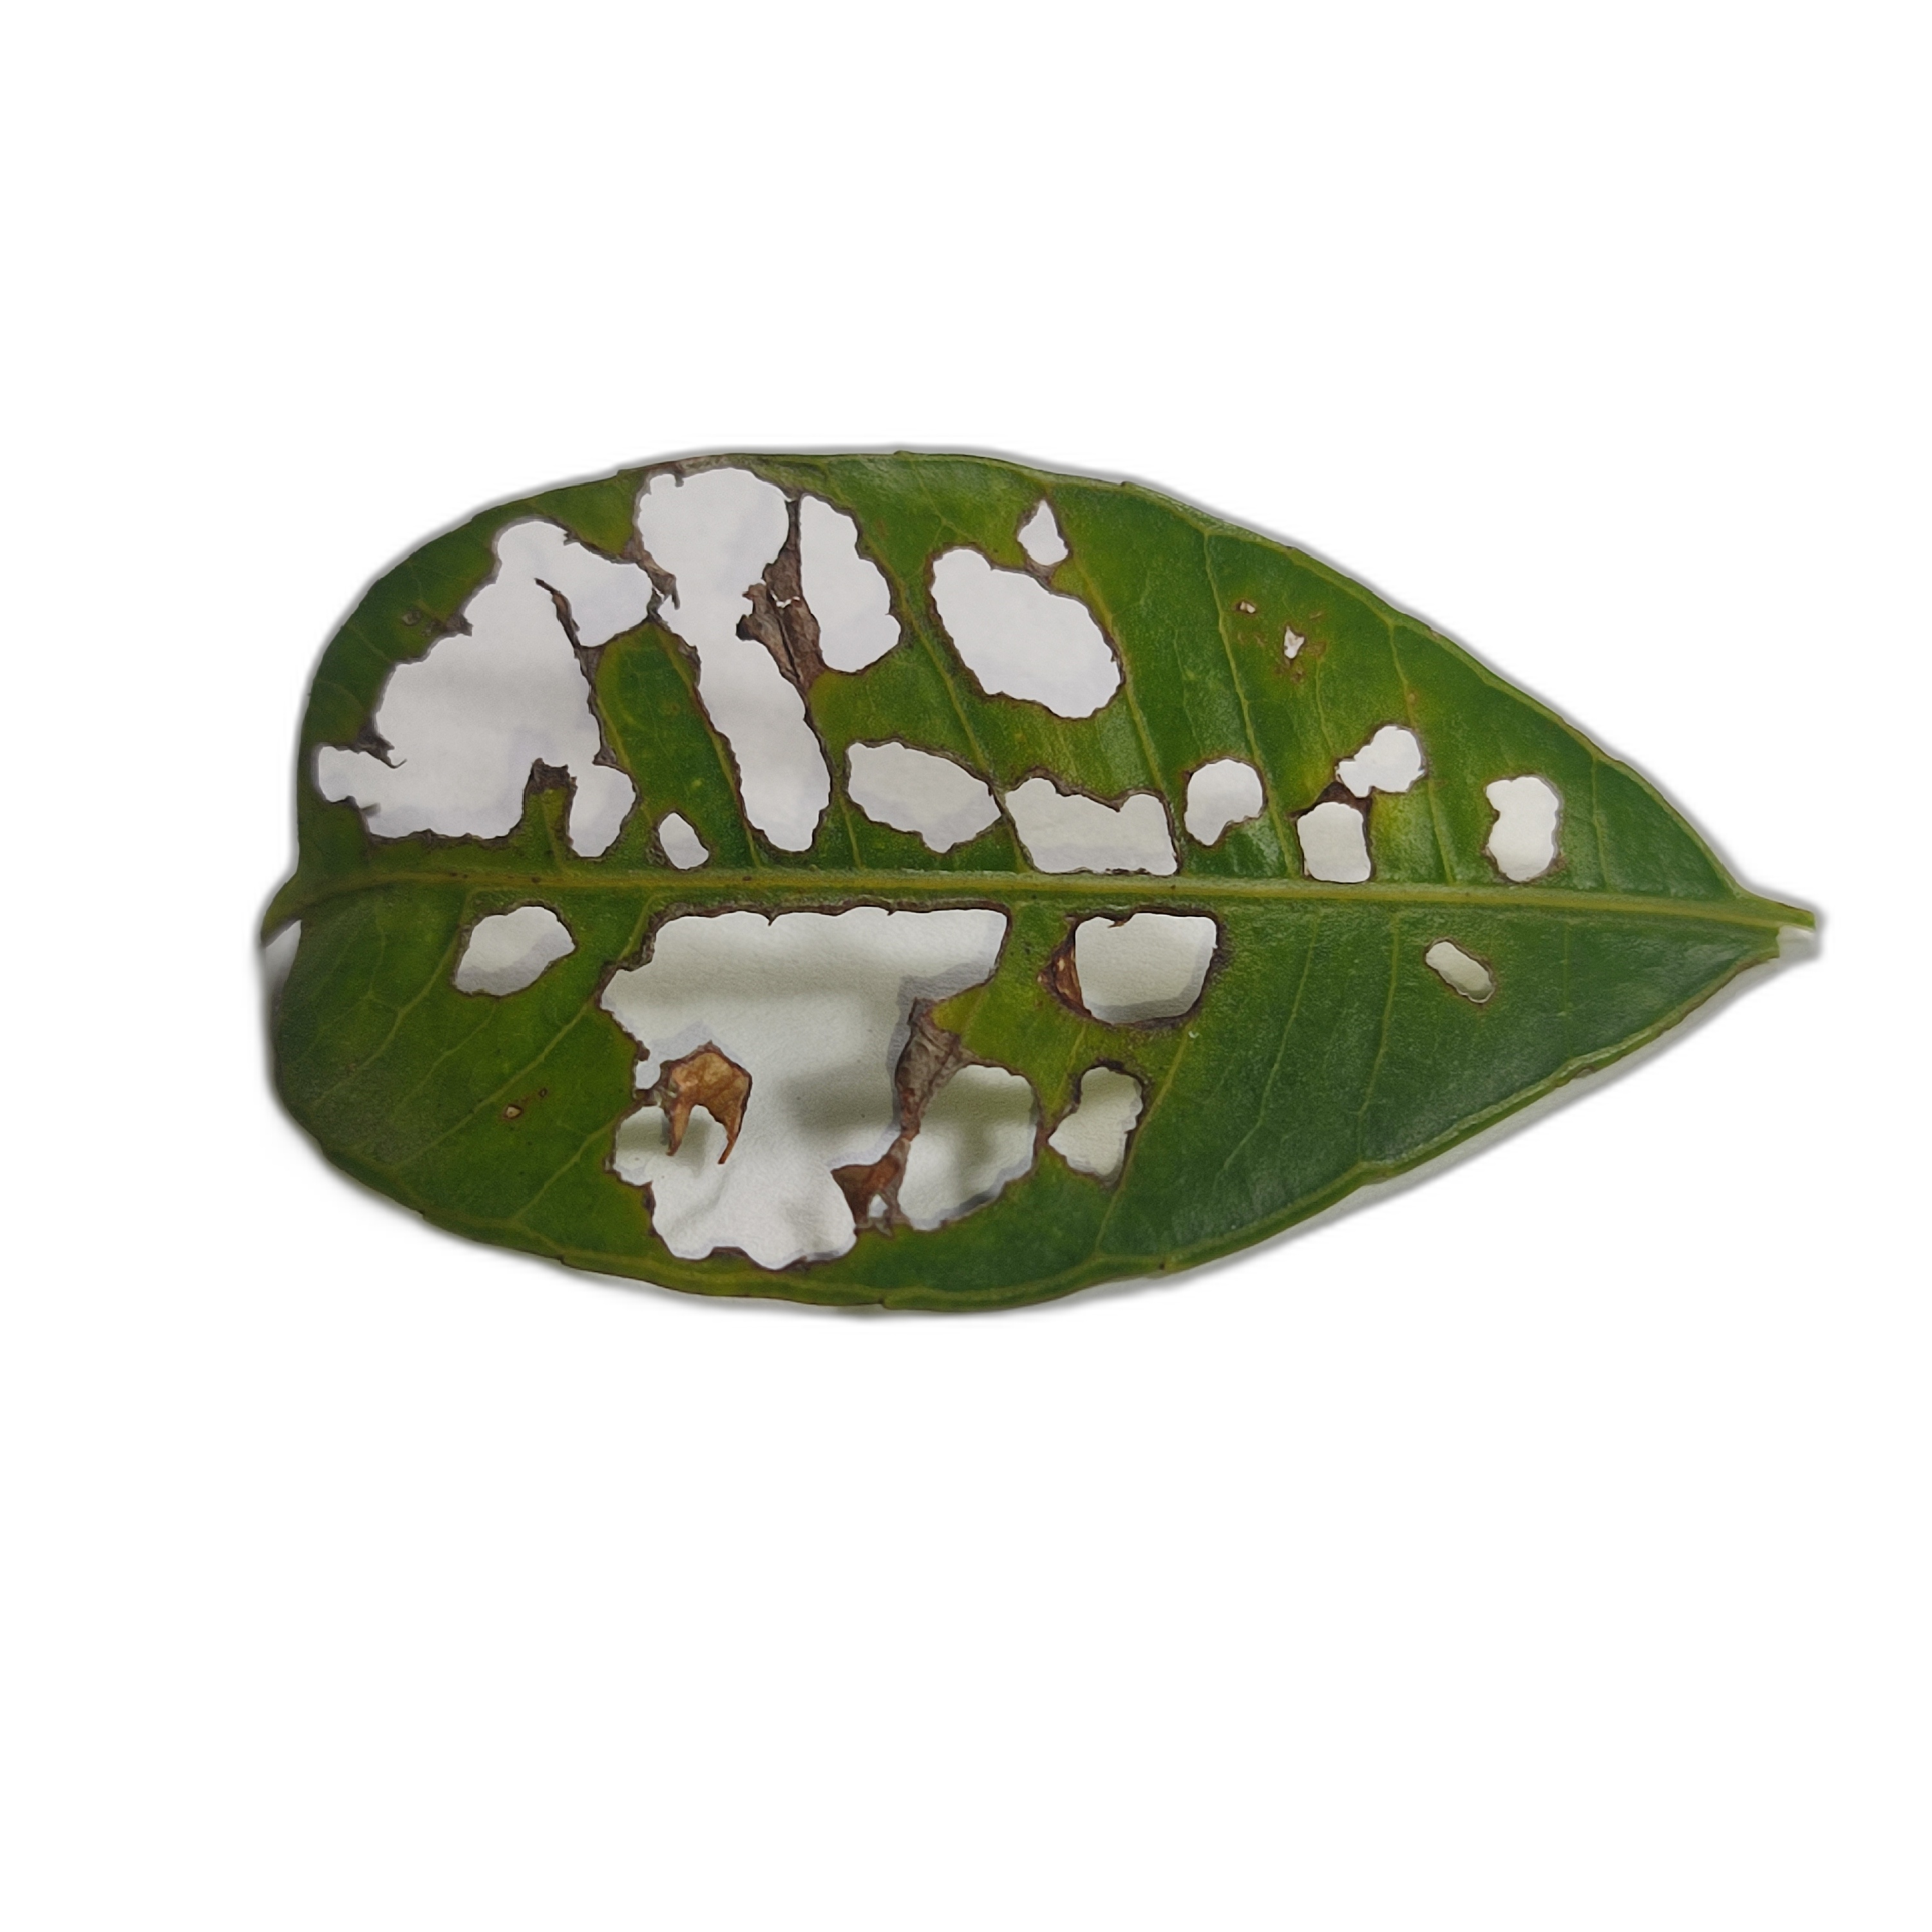
Label: not_healthy